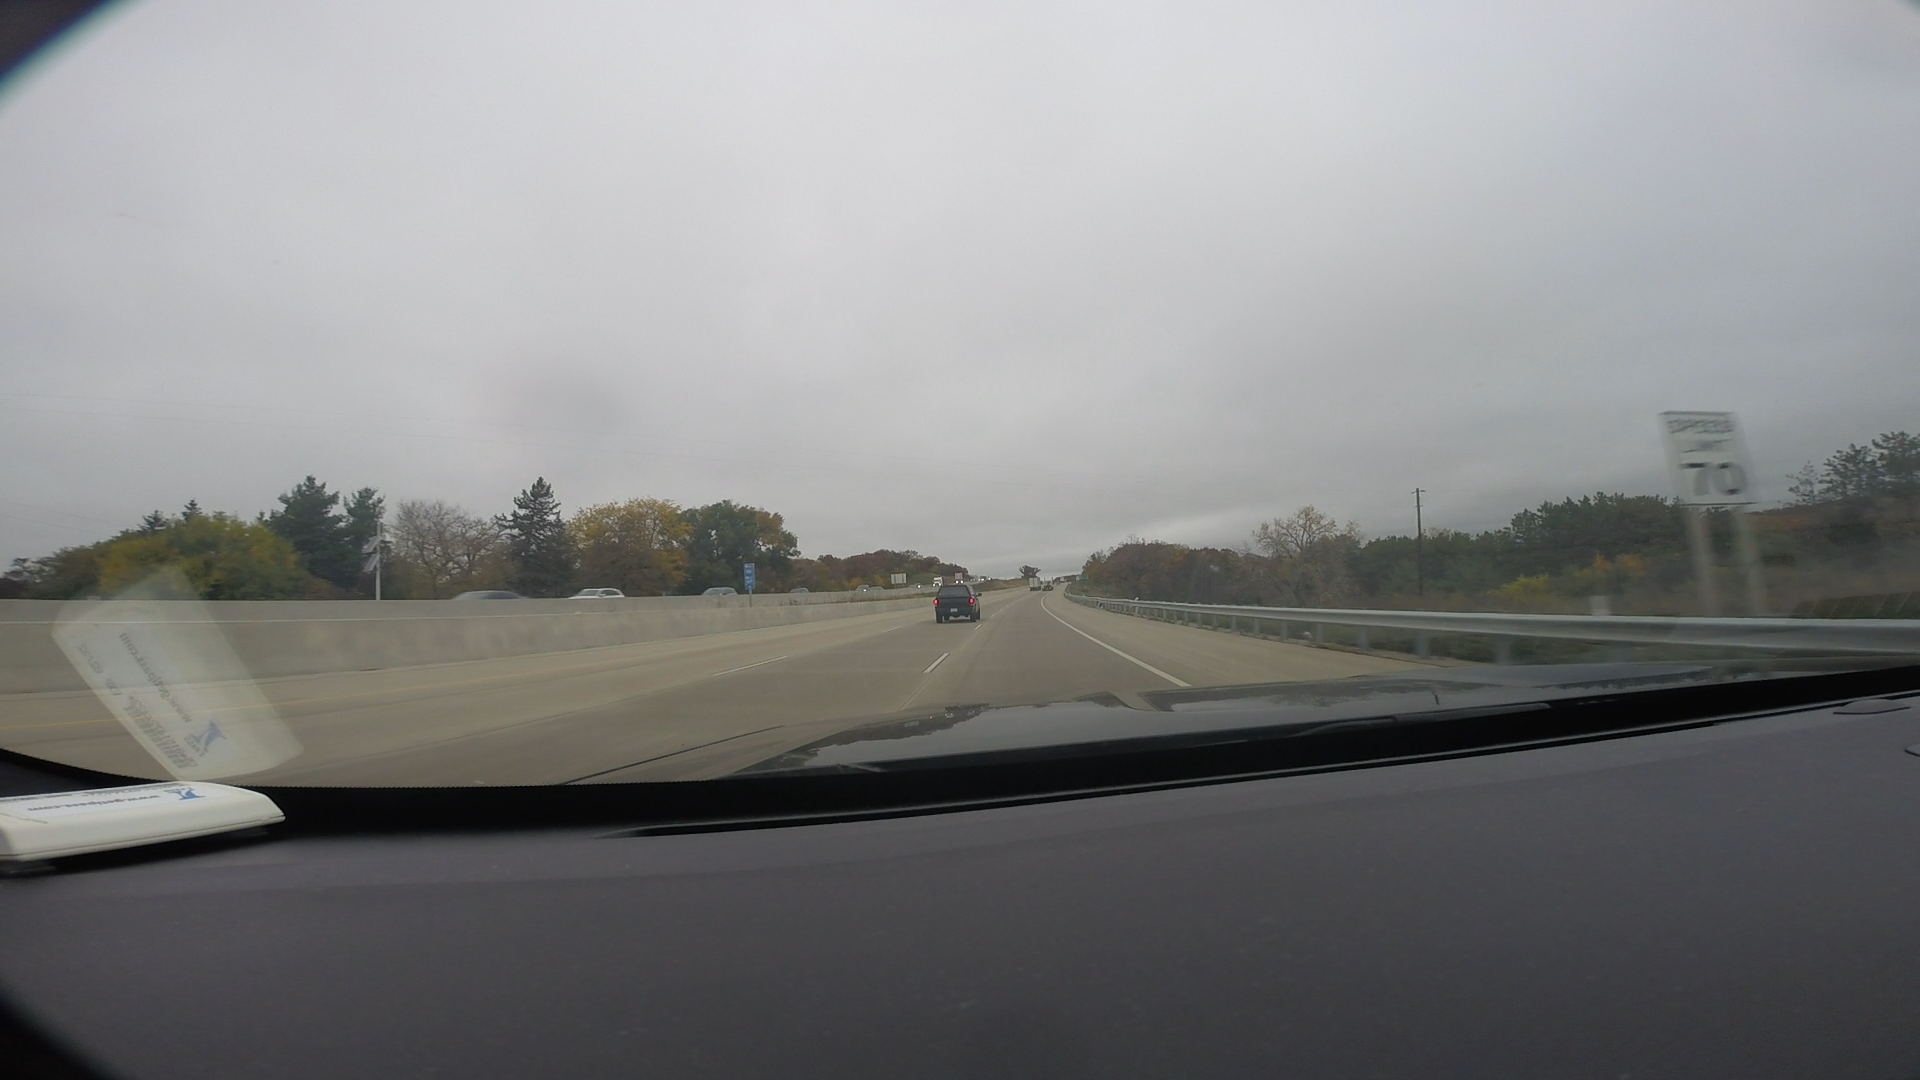
Speed limit sign label: mph70